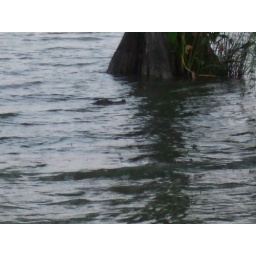
Gator in the water by the ships